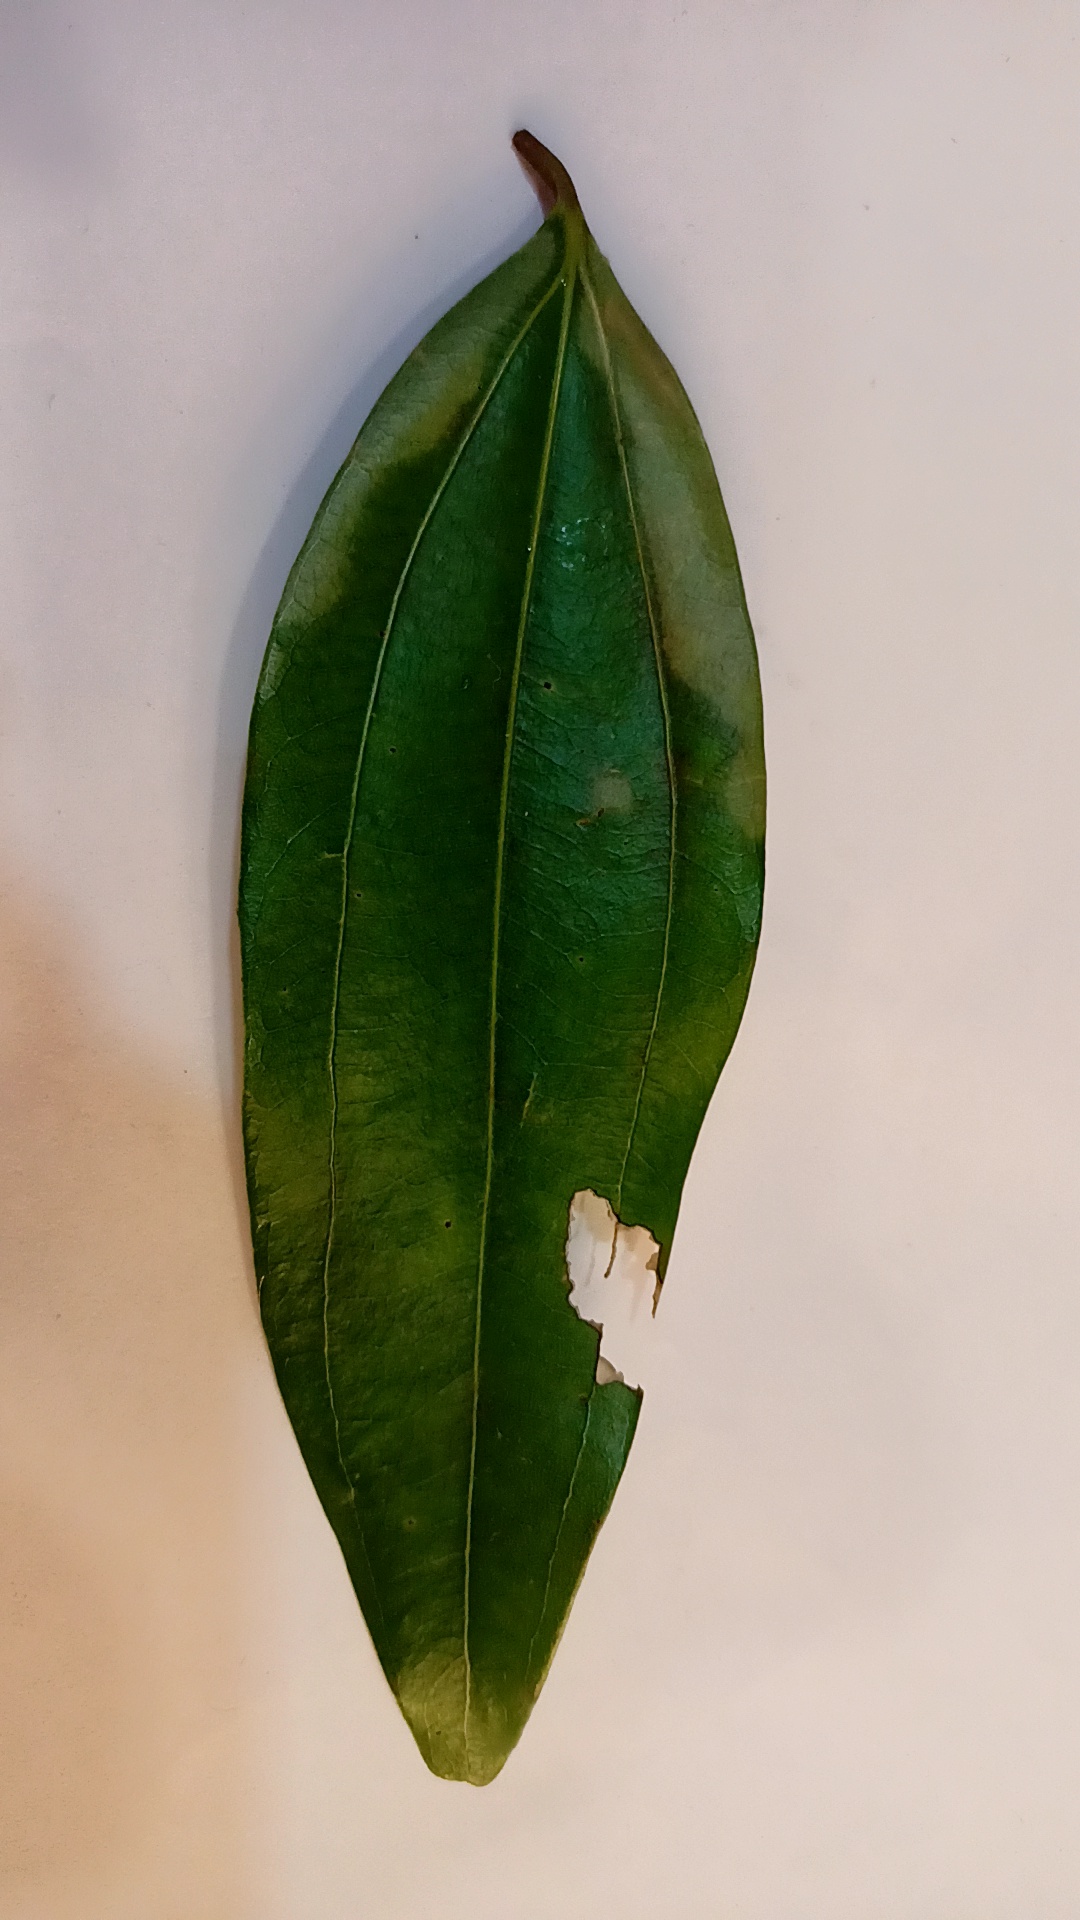
Label: Disease